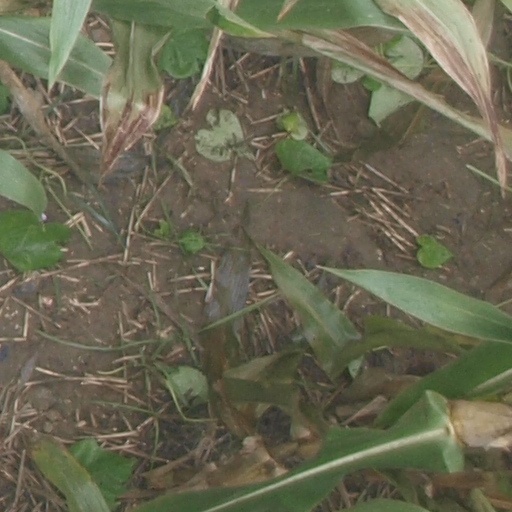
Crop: maize; corn